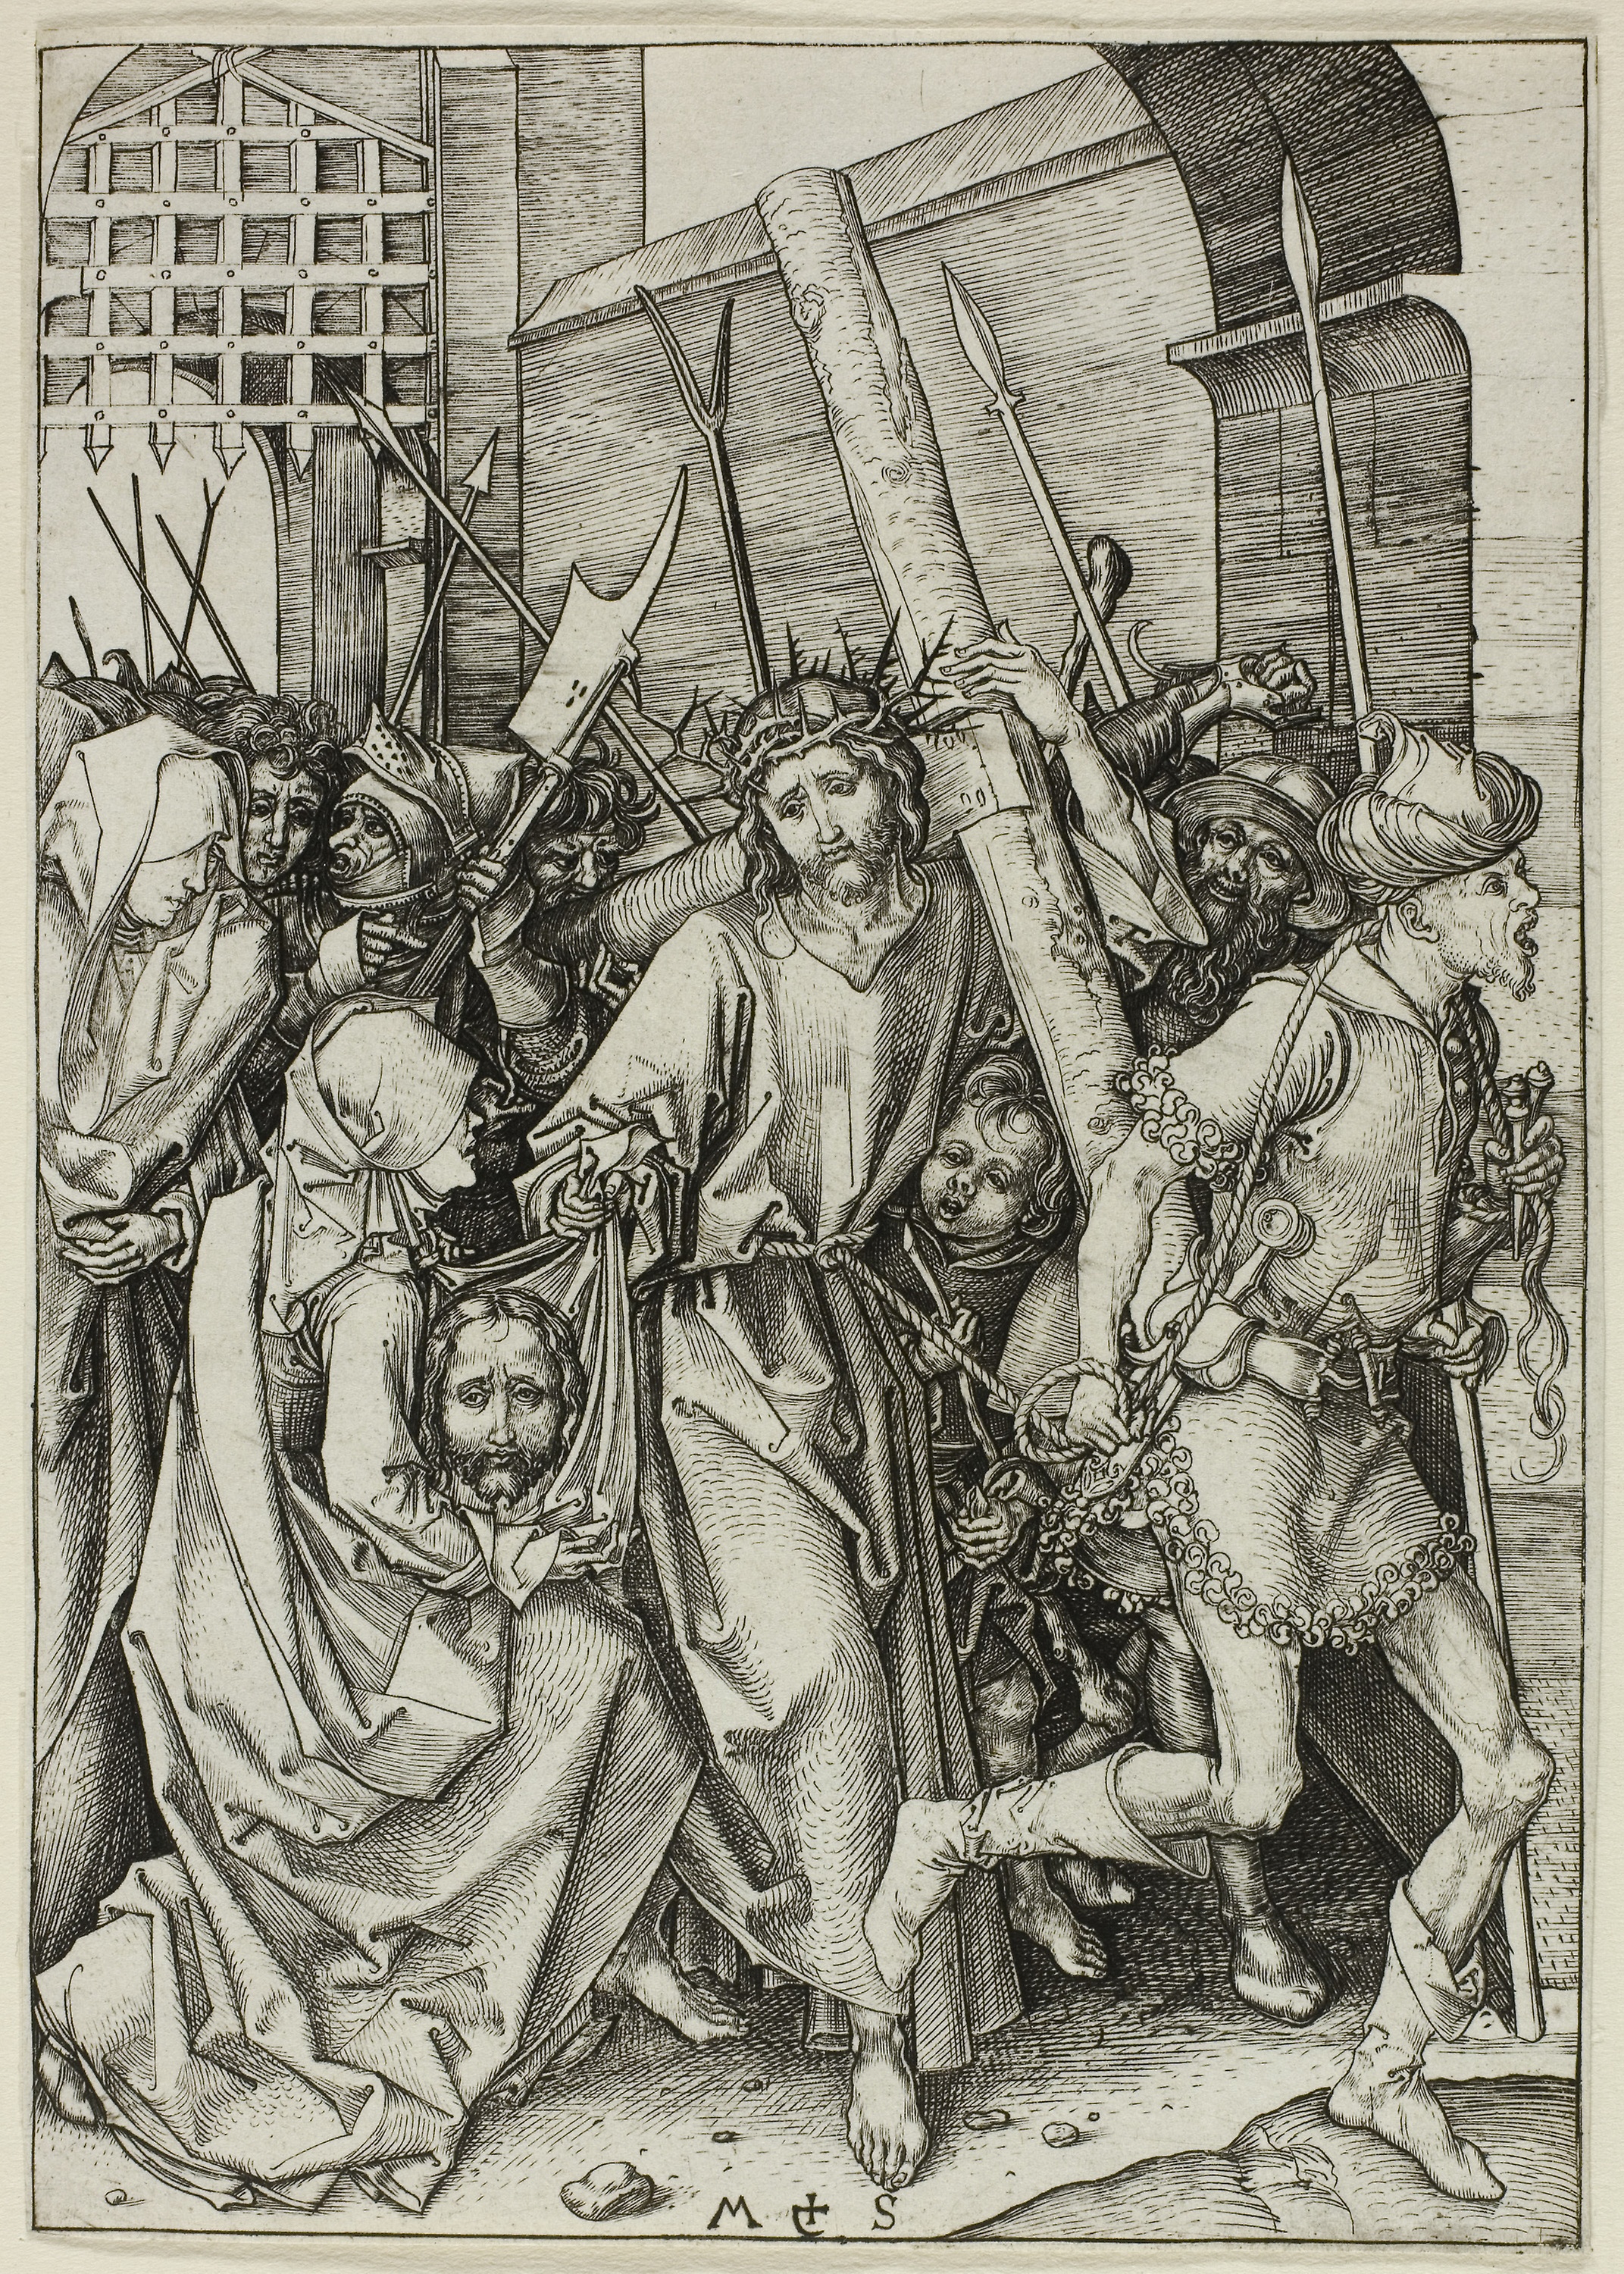
history, art, black and white, middle ages, mythology, illustration, monochrome, ancient history, drawing, visual arts, fictional character, artwork, knight